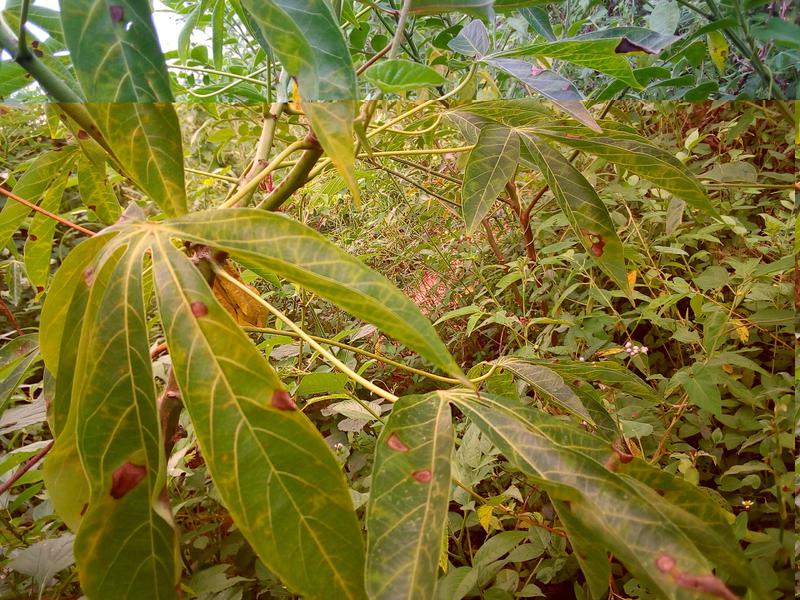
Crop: cassava
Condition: brown_streak_disease